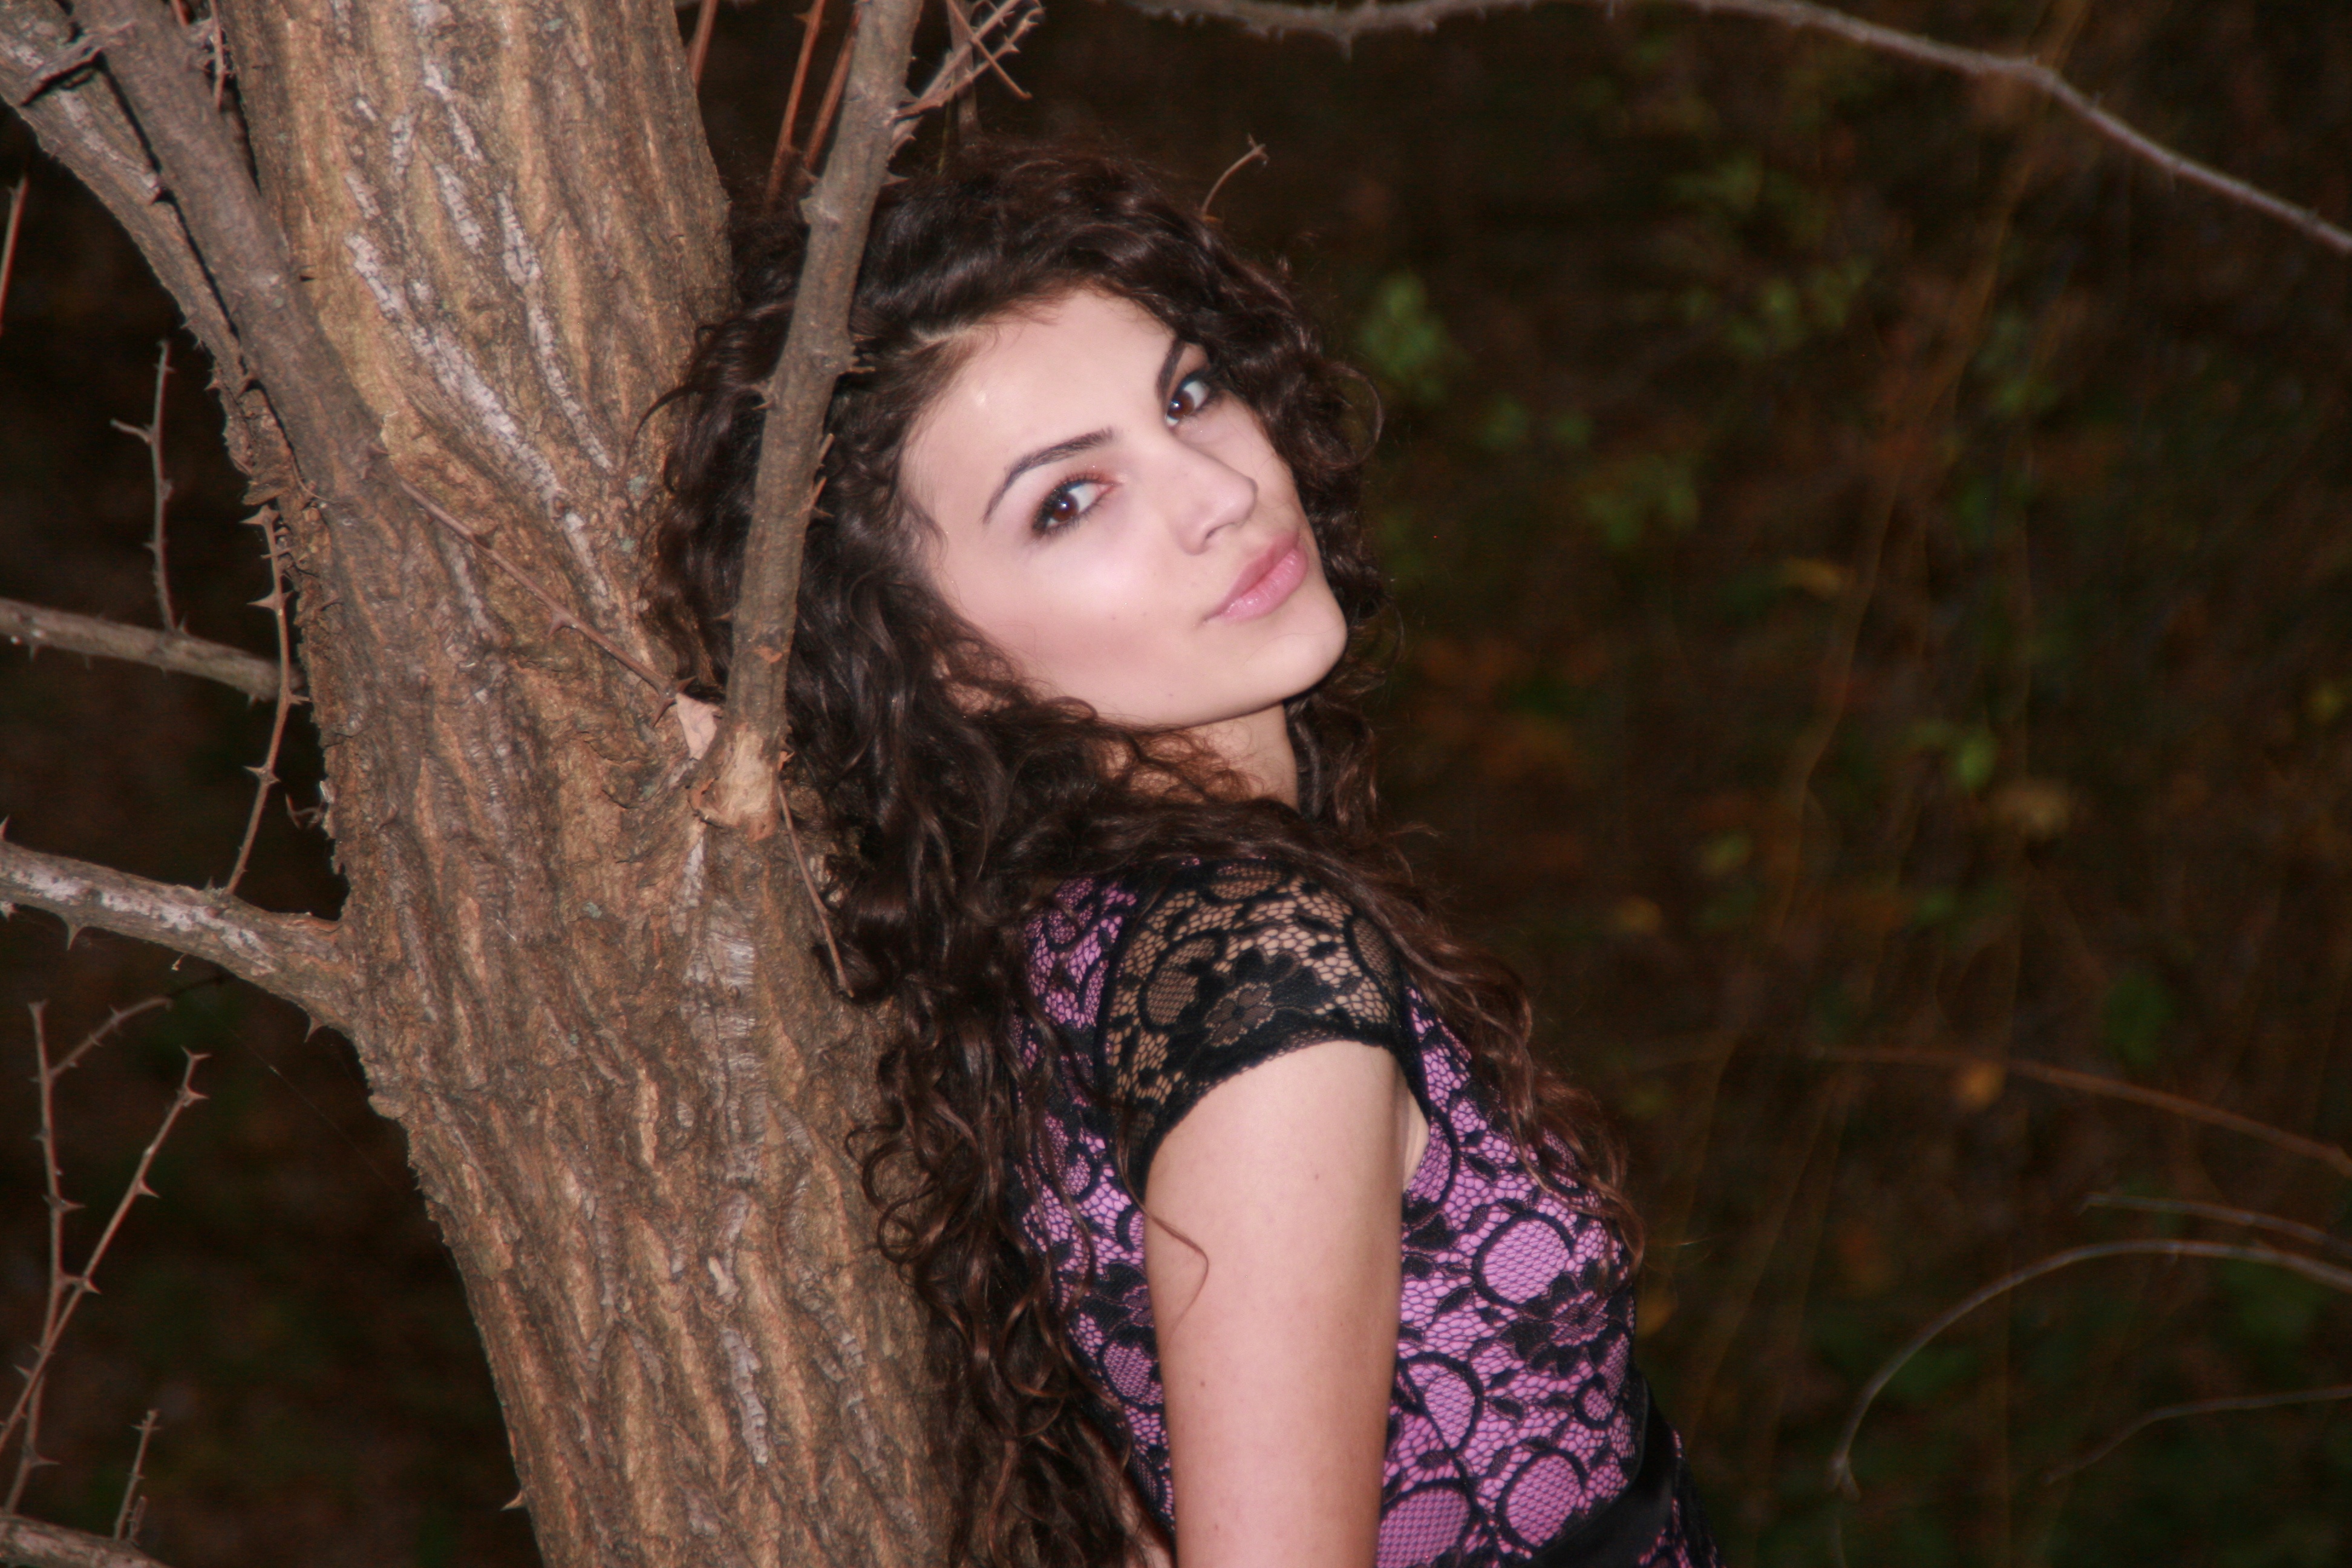
tree, nature, forest, person, girl, woman, hair, photography, sunlight, flower, wild, portrait, model, spring, autumn, fashion, lady, season, smile, long hair, dress, vegetation, eye, photograph, beauty, photo shoot, brown hair, portrait photography, art model